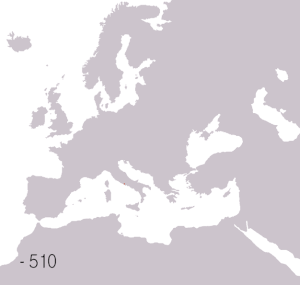
Det Vestromerske Riges fald
Animeret kort over den Romerske Republik og Romerriget mellem år 510 f.v.t. og 530 e.v.t.      Republik      Imperium      Østlige/Byzantinske Rige      Vestlige Rige
Det Vestromerske Riges fald var en proces med nedgang i det Vestromerske rige, hvor man ikke formåede at håndhæve styret og store området blev delt op i mindre enheder. Romerriget mistede sin styrke, der havde muliggjort effektiv kontrol; moderne historikere nævner faktorer inklusive effektivitet og antallet i hæren, sundhed og den romerske befolkning, økonomiens slagkraft, kejserens kompetencer, religiøse ændringer i perioden og civiladministrationens. Øget pres fra barbarer uden for den romerske kultur bidrog i høj grad også til riges kollaps. Årsagerne til faldet er store emner inden for historiografi om antikken, og de er udgangspunktet for mange moderne diskussioner om statsforfald.